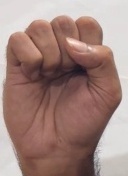
ASL sign: S